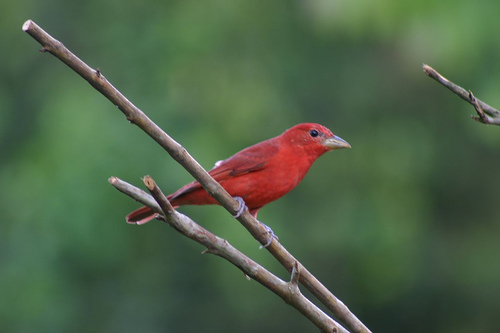
a small completely red bird, except for its grey sharp bill.
this bird is vivid red in color with a slightly large bird beak and red eye rings.
this bird is red with small spots of black and has a long, pointy beak.
this bird has a red crown, a white bill, and a red breastsmall to medium red bird with medium brown beak and small black eyes
this bird is red with black and has a long, pointy beak.
this small bird has a red belly with grey bill and red crown.
this bird has wings that are red and has a grey bill
this particular bird has a belly that is red with a white bill
this bird has a red crown with red belly and red sides.
Species: Summer Tanager